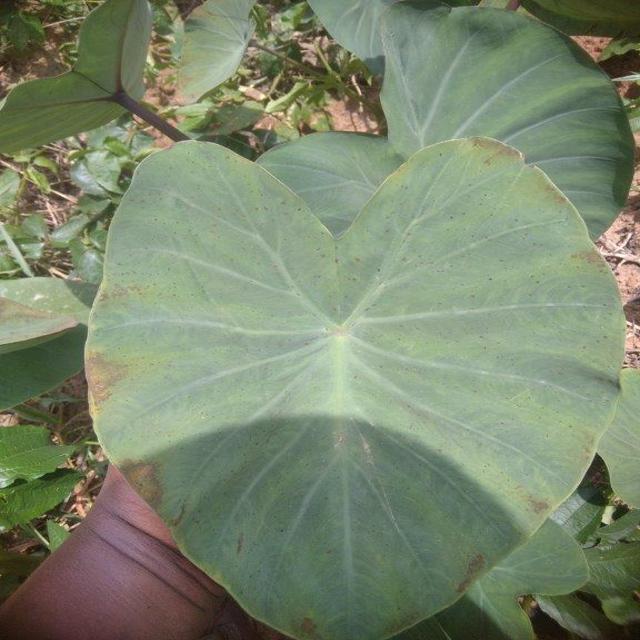
Label: Early_Blight